England national football team manager

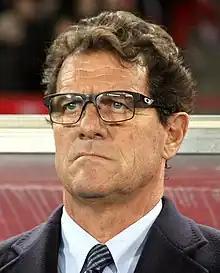
Fabio Capello

The England manager's role means he has sole responsibility for all on-the-field elements of the England team. Among other activities, this includes selecting the national team squad, the starting team, captain, tactics, substitutes and penalty-takers. Before 1946, the "Select Committee" (as appointed by the FA) would manage all issues barring the actual match day team selection, formation and tactics which was left to the head coach for the event. However interference was common, and not only from the FA. After the Second World War, with the relaunch of competitive international calendar, the manager's role expanded to take in all elements: from the selection of hotel and training camp venues, through to food and travel arrangements.